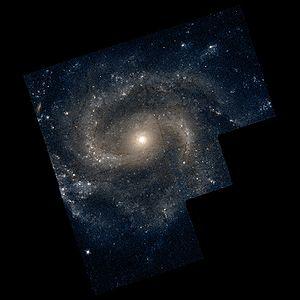
Lewis A. Swift est un astronome américain, né le 29 février 1820 à Clarkson, New York et mort le 5 janvier 1913 à Marathon, New York.